Caledonian Railway 179 Class

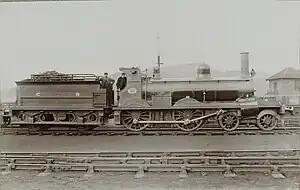

The Caledonian Railway 179 Class (nicknamed "Oban bogie") was a class of 4-4-0 steam locomotives designed by George Brittain for the Caledonian Railway (CR) and introduced in 1882.